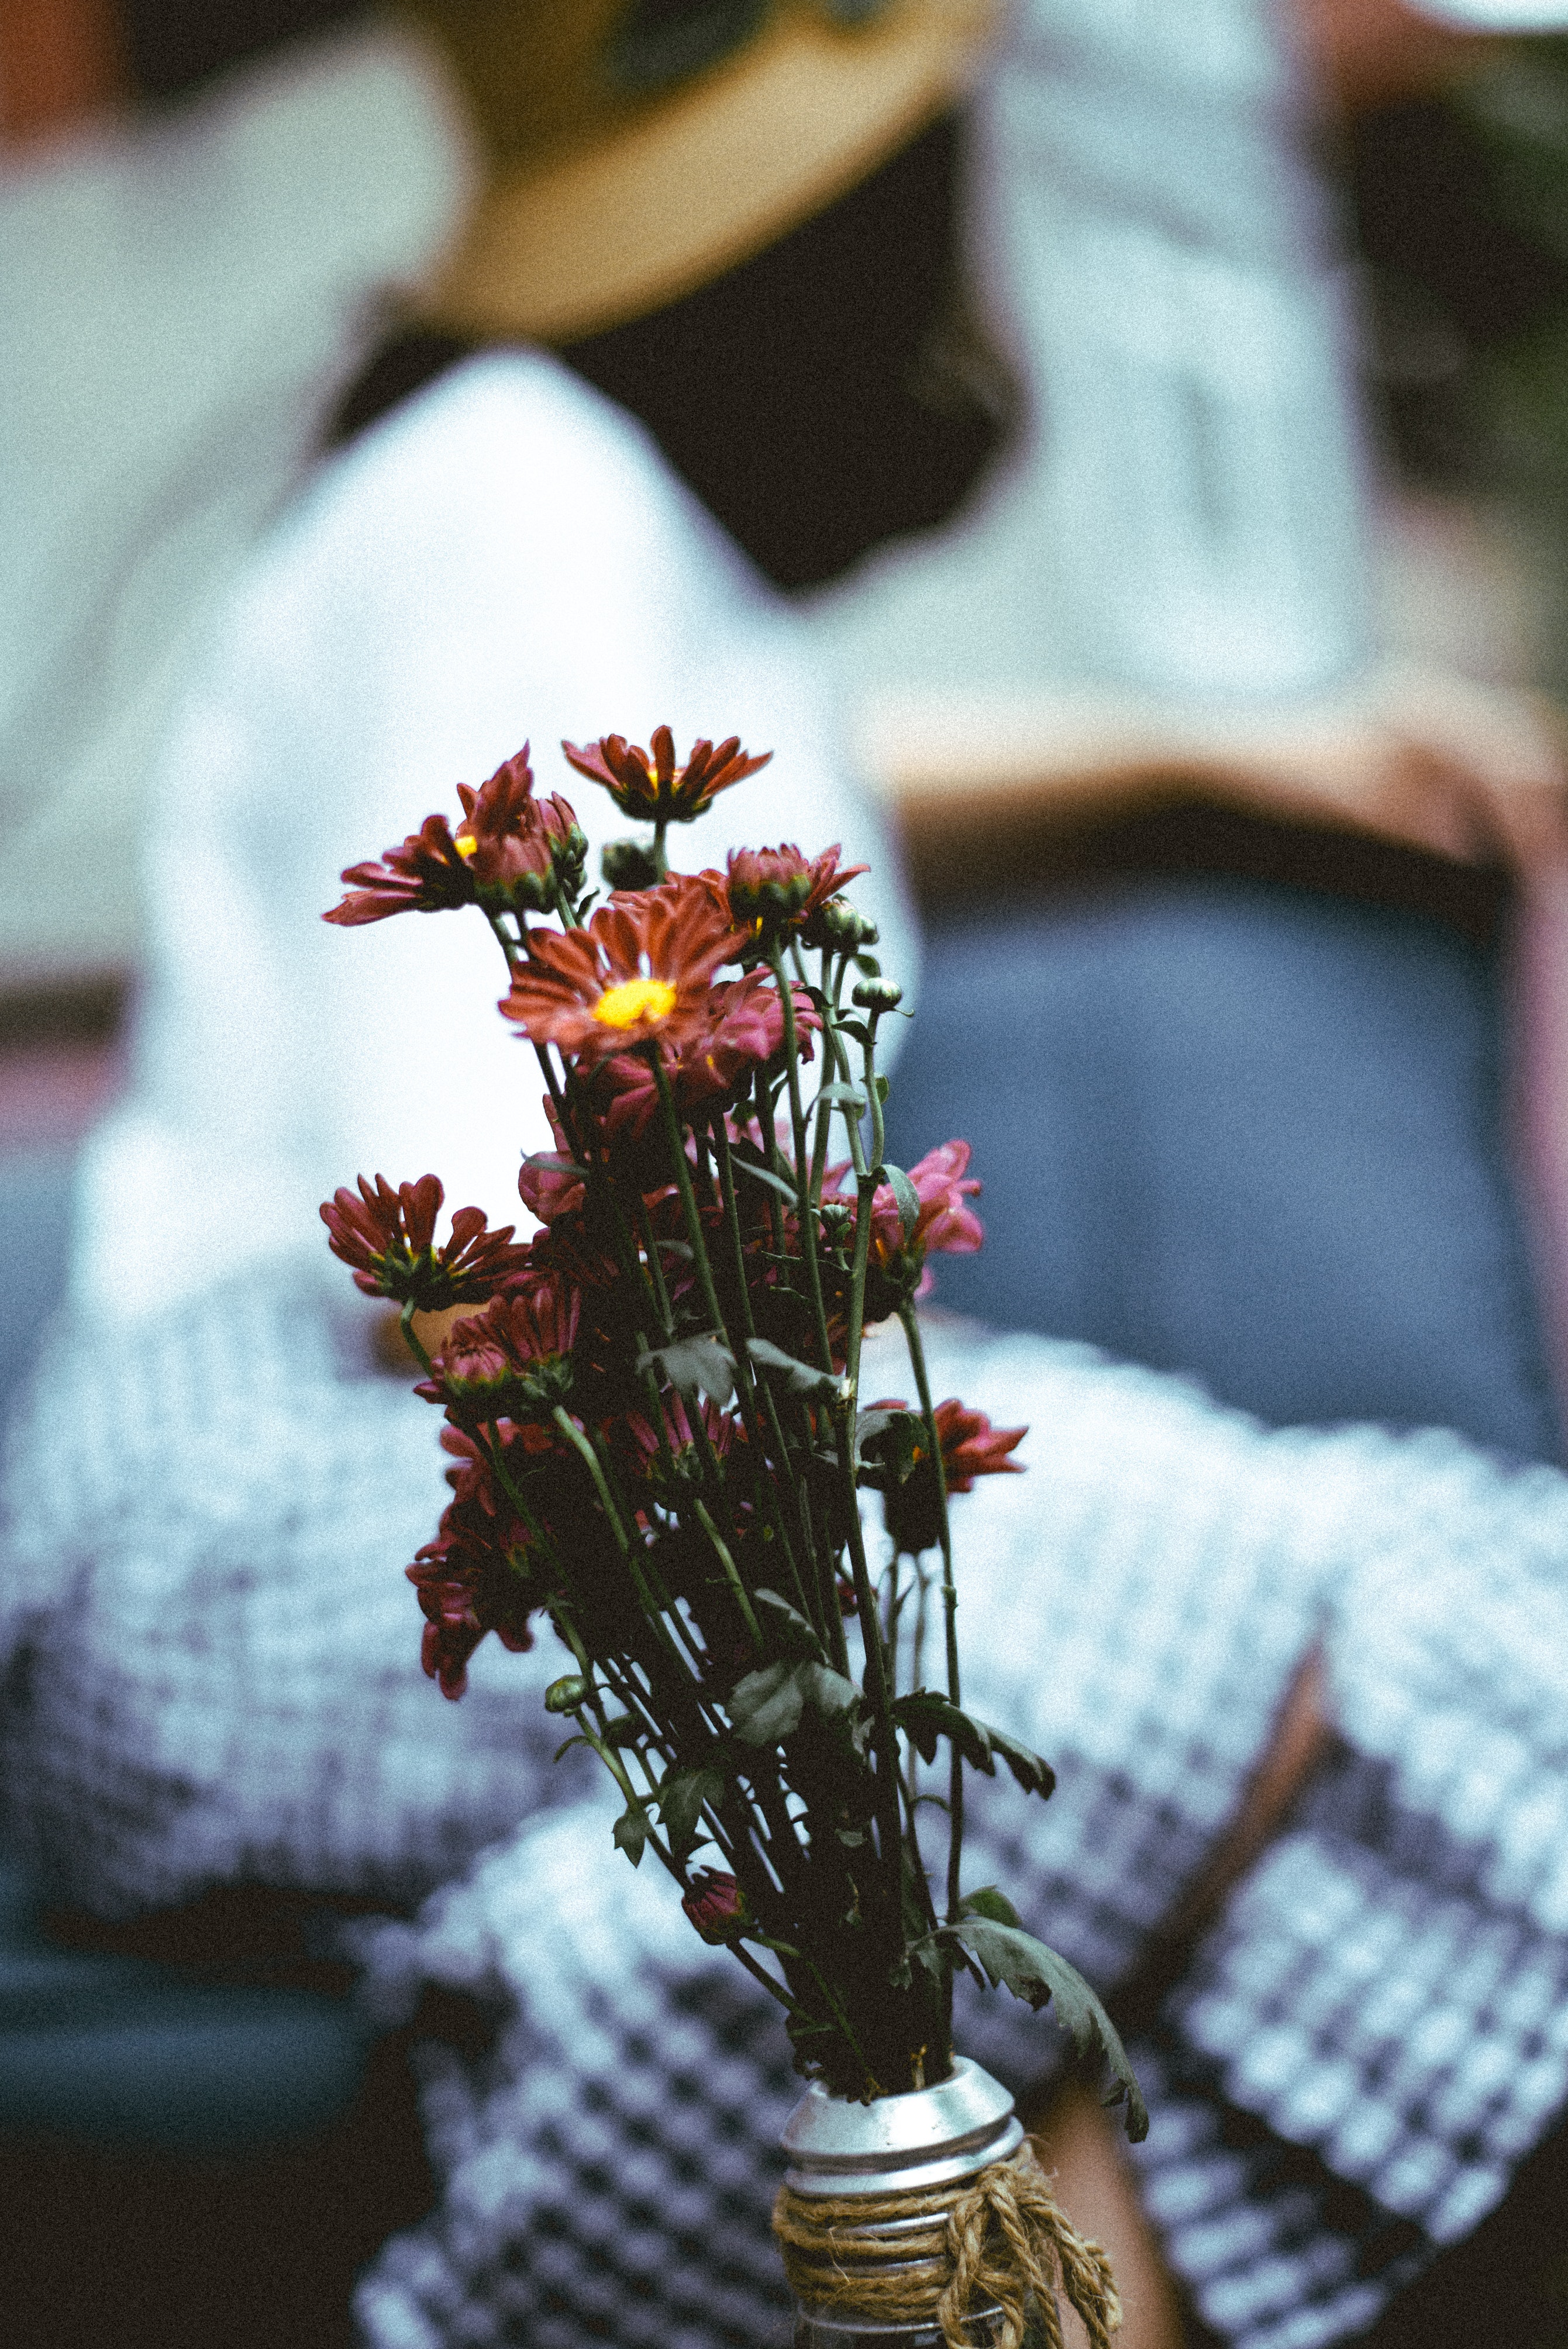
flower, plant, leaf, spring, floristry, floral design, flower arranging, wildflower, perennial plant